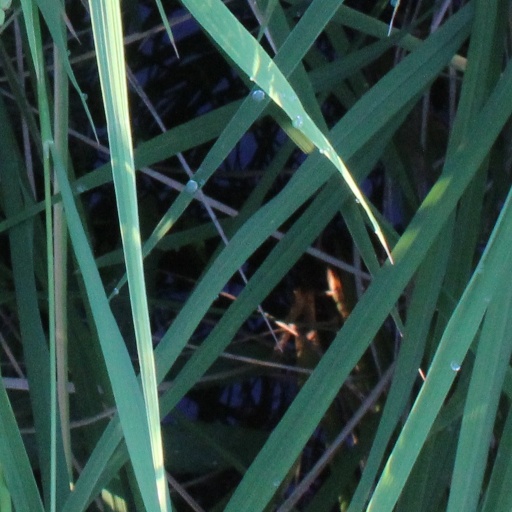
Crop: rice